Sharlene Santana

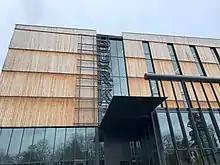
The main entrance to the Burke Museum of Natural History in Seattle, Washington, which houses a Mammalogy collection curated by Santana that contains over 55,000 specimens.

As a curator, Santana has led efforts to increase the accessibility of the Burke Museum's specimen collections. In 2017, Santana, along with Luke Tornabene, Adam Summers, and Katherine Maslenikov, helped the museum to join openVertebrate, a large-scale collaborative digitization project led by the Florida Museum of Natural History at the University of Florida. The openVertebrate project received $2.5 million from the National Science Foundation to help the museums of 18 academic institutions to upload 3D computerized tomography (CT) scans of vertebrate species onto MorphoSource, a publicly accessible database of biological and cultural data. Collectively, the openVertebrate team plans to publish high-resolution scans of more than 20,000 individual vertebrate specimens, which would allow their collection to showcase more than 25% of known vertebrate species and over 80% of known vertebrate genera.